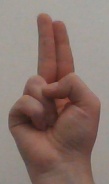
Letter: taa